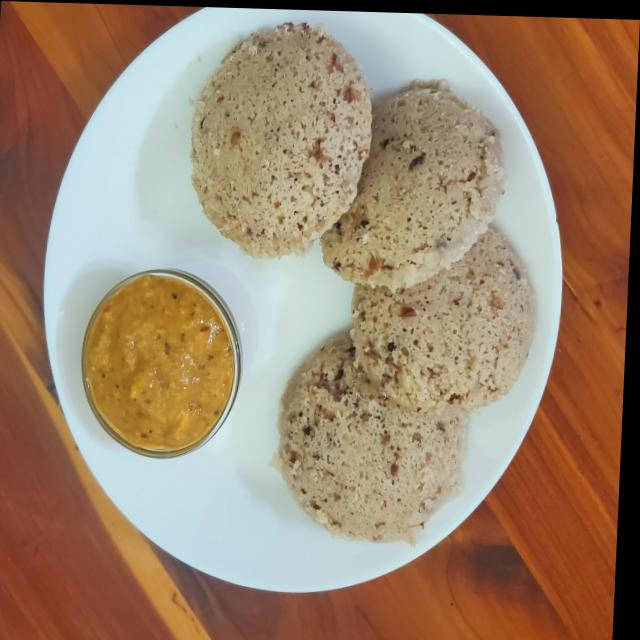
Dish: idli